The Way That You Do It

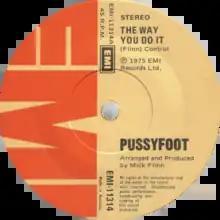
Side A of the Australian single

"The Way That You Do It" is a song by British recording act Pussyfoot. It was released in the United Kingdom in June 1975 as their debut single. The song's suggestive lyrics caused it to be banned by the BBC. The song was re-released under the title "Ooh Na Na Hiya" by Donna Jo, the lead singer of Pussyfoot.